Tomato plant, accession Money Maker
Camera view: tilt-top (135 deg); turntable rotation: 270 degrees
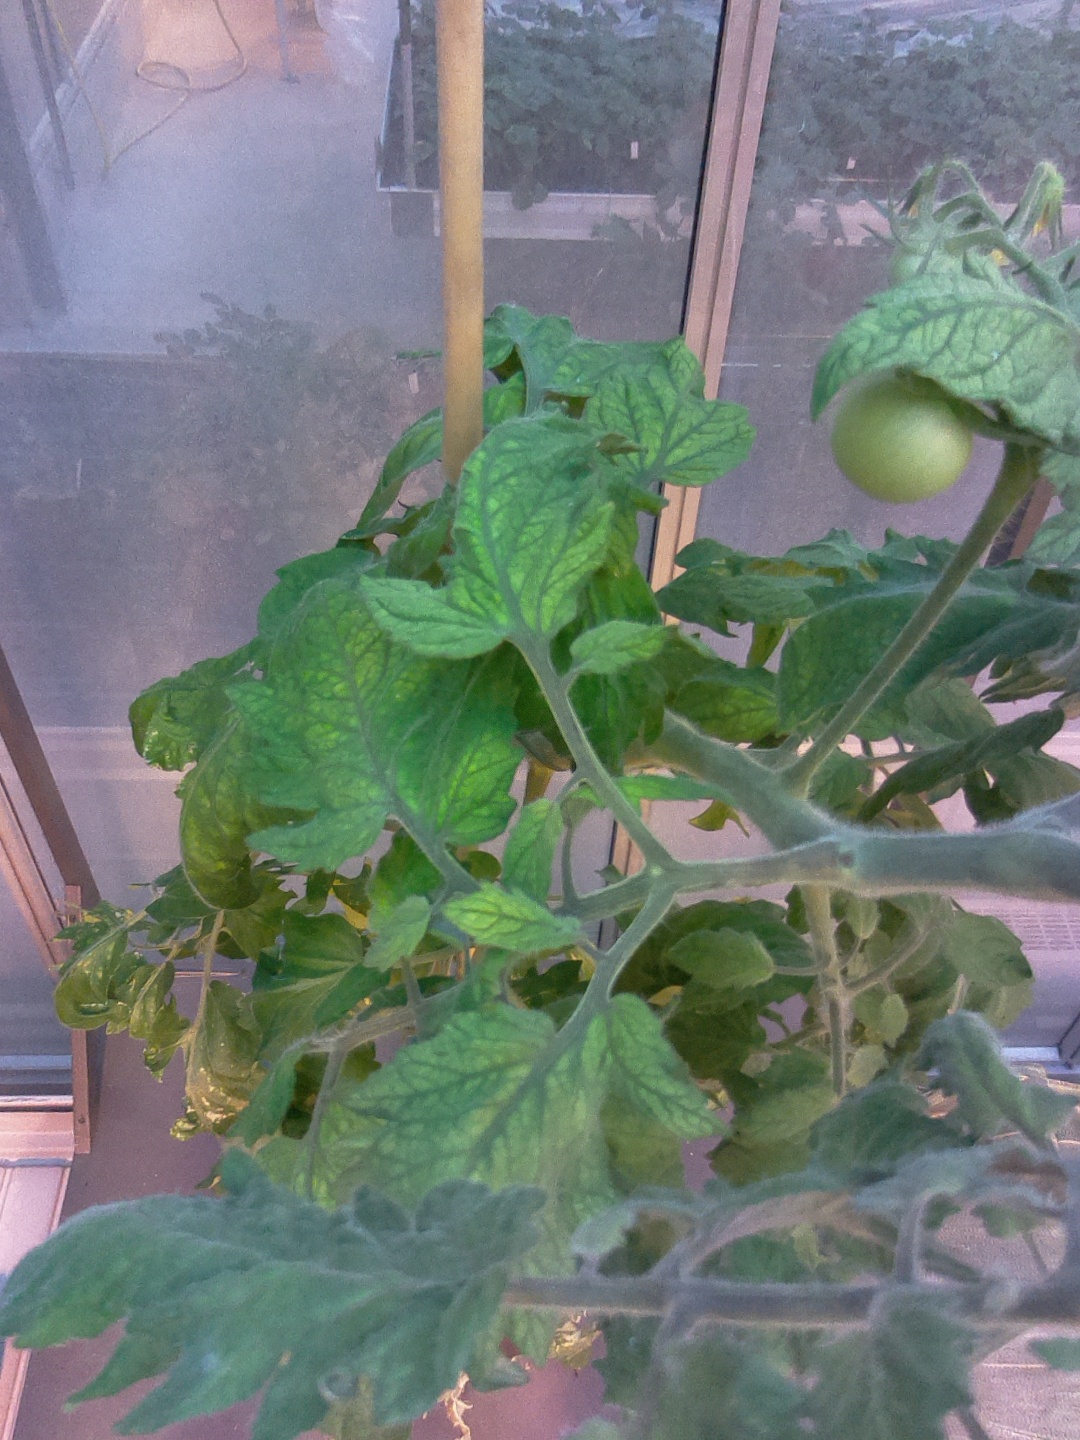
BBCH growth stage 70: Fruits at the main stem or branches visibles